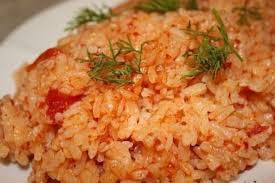
Yemek: pirinc_pilavi